Parathode

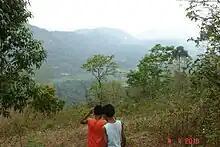
A scenic shot of the hills overlooking Parathode-idukki, Kerala

Parathode is a town located in the Idukki district in the Indian state of Kerala. This town is in Konnathady village, which is located in a valley surrounded by hills. The town's name originates from the Malayalam words "para" (rock) and "thode" (small river or creek). The valley is split by a river, which has an abundance of archaeological evidence from Neolithic civilizations. Burial urns, swords, pottery, and other artifacts have been unearthed and suggest that an ancient civilization once lived there.